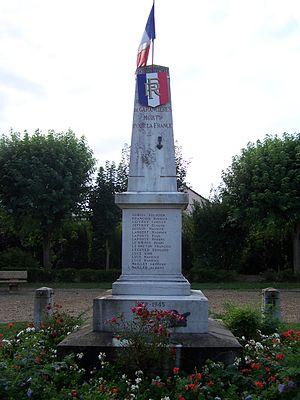
Garancières est une commune française située dans le département des Yvelines, en région Île-de-France.